Manipal Institute of Technology

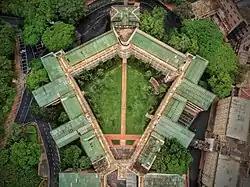
Manipal Institute of Technology Academic Block 1

Manipal Institute of Technology is a private engineering college & constituent unit under Manipal Academy of Higher Education in India.